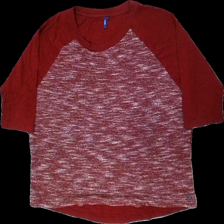
View: front
Type: T-shirt
Category: Ladies
Brand: Cecil
Colors: Red, White
Material: 100% cotton
Pattern: Other
Cut: Regular
Size: L
Season: All
Price range: 50-100
Recommended usage: Reuse